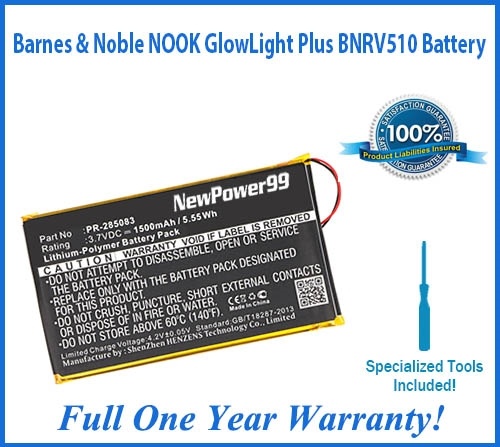
Barnes & Noble NOOK GlowLight Plus BNRV510 Battery Replacement Kit with Special Installation Tools, Extended Life Battery & Full One Year Warranty
Barnes & Noble NOOK GlowLight Plus BNRV510 Barnes and Noble NOOK GlowLight Plus BNRV510 Barnes & Noble NOOK GlowLight Plus 2015 Barnes & Noble NOOK GlowLight + Barnes & Noble NOOK GlowLight+ BNRV510 PR-28508 Kobo Glo HD Replace your Barnes & Noble NOOK GlowLight Plus BNRV510 Battery or Keep an Extra Battery on hand as a backup. This is a High Capacity 1500 mAh, Lithium-Polymer Battery that works in your Barnes & Noble NOOK GlowLight Plus BNRV510 2015. Simple, Easy and Inexpensive! You get a New Battery, FREE Special Tools (necessary for installation), AND You also get a full ONE YEAR Money Back Guarantee exclusively when you purchase our battery replacement kit! Video coming soon.
Category: Electronics > Electronics Accessories > Power > Batteries > E-Book Reader Batteries